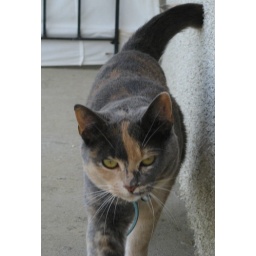
Next door neighbor's cat comes over for a visit.